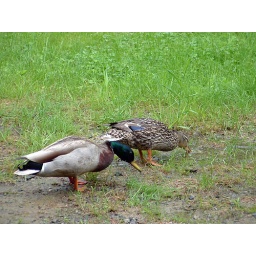
The male standing back while the female dips her bread in a puddle.